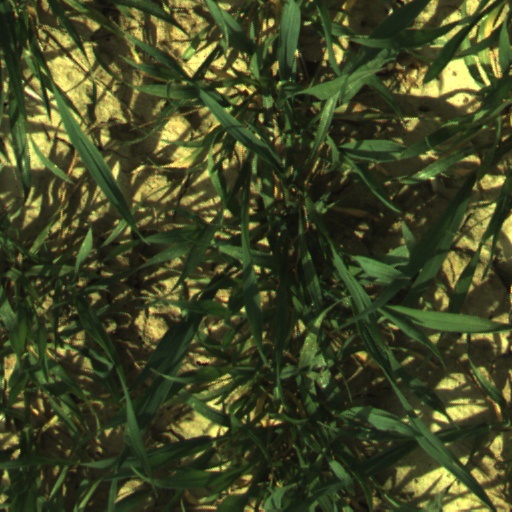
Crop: wheat